Shlach

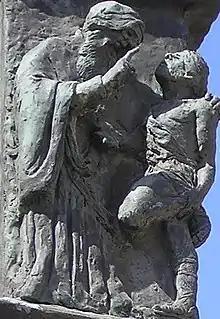
Hillel (detail from the Knesset Menorah in Jerusalem)

The Mishnah told that when Hillel the Elder observed that the nation withheld from lending to each other and were transgressing Deuteronomy 15:9, "Beware lest there be in your mind a base thought," he instituted the prozbul, a court exemption from the Sabbatical year cancellation of a loan. The Mishnah taught that any loan made with a prozbul is not canceled by the Sabbatical year. The Mishnah recounted that a prozbul would provide: "I turn over to you, so-and-so, judges of such and such a place, that any debt that I may have outstanding, I shall collect it whenever I desire." And the judges or witnesses would sign below.